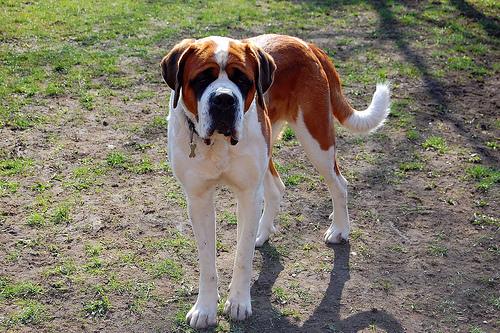
Breed: saint bernard